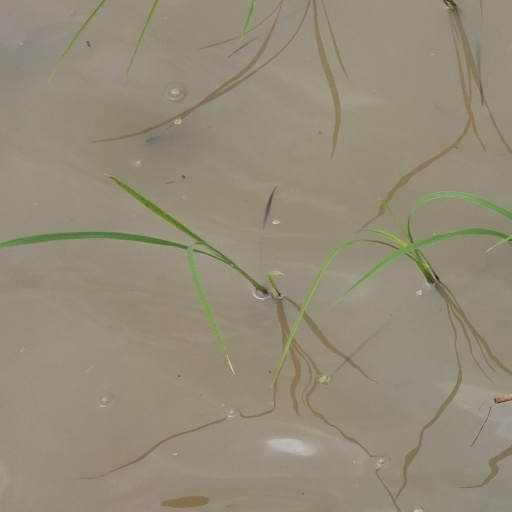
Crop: rice